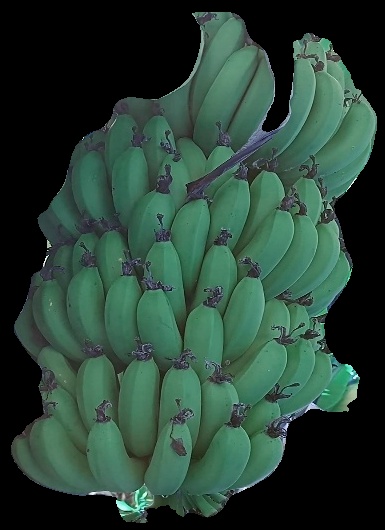
Variety: pachbale
Grade: grade1